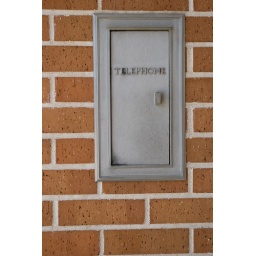
A telephone box sits in the wall at the SBC building in Independence, Kan.